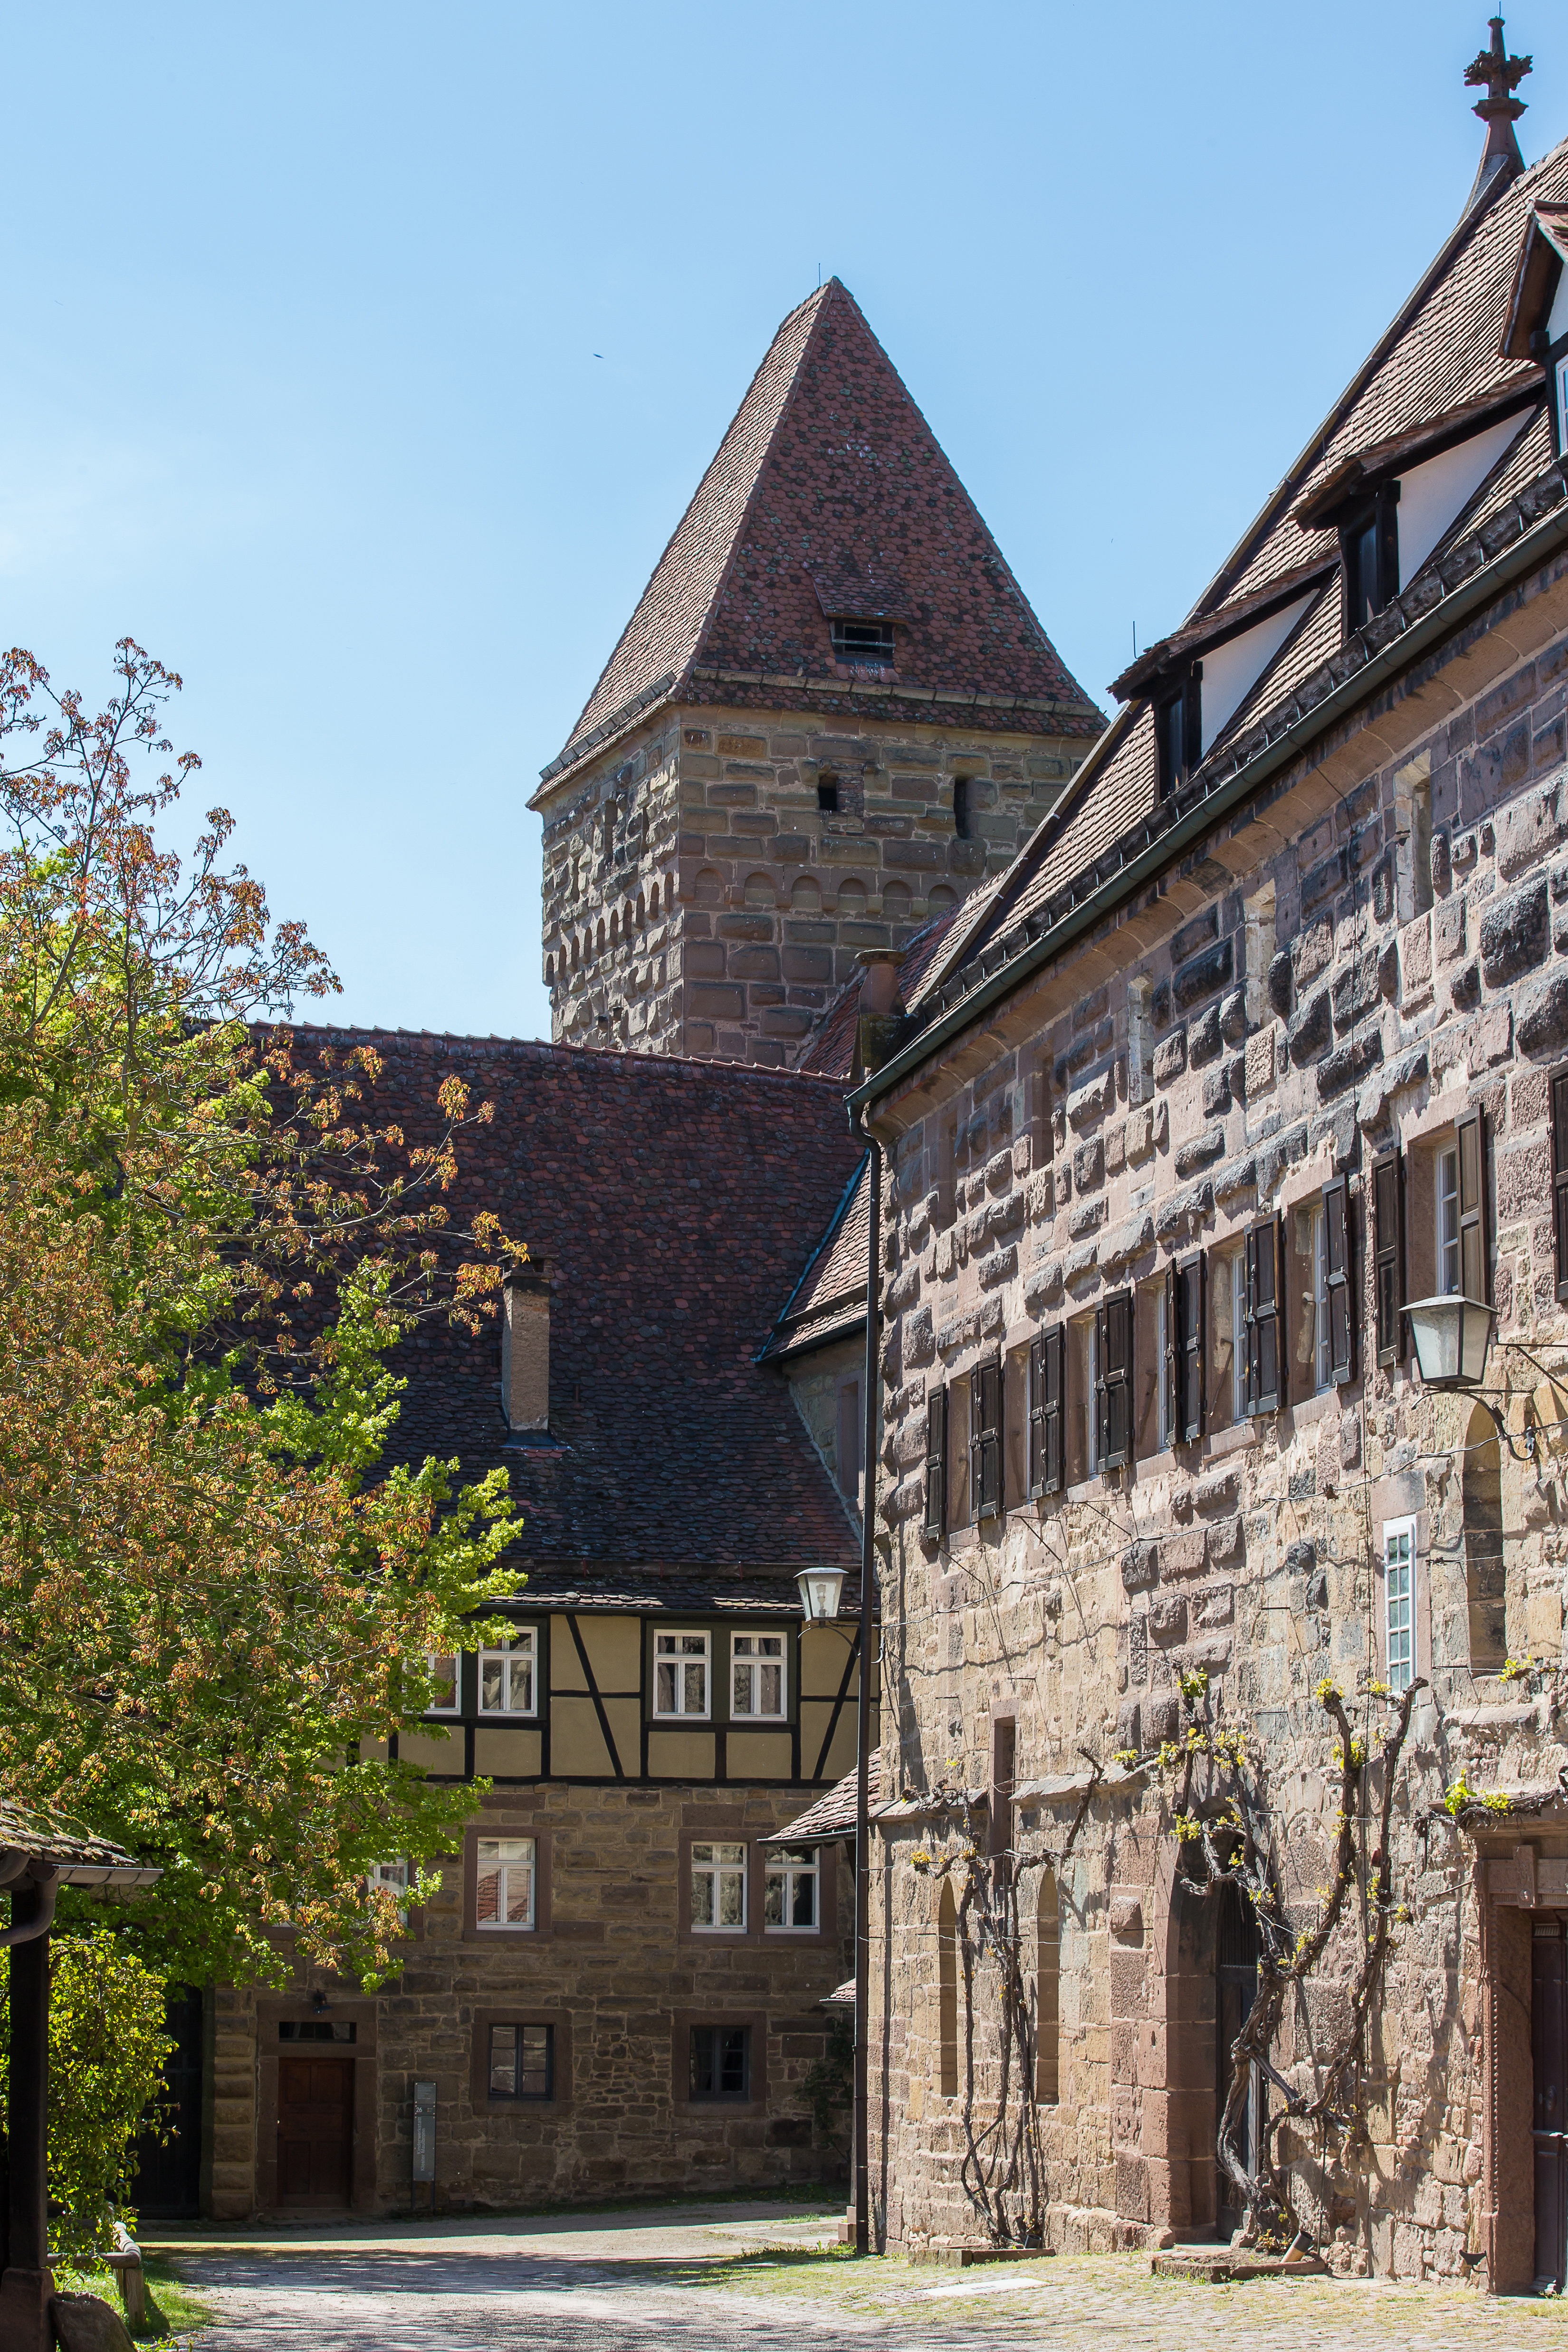
architecture, house, town, building, chateau, home, village, cottage, facade, property, waterway, monastery, history, christianity, estate, middle ages, neighbourhood, manor house, truss, maulbronn, leicester abbey, residential area